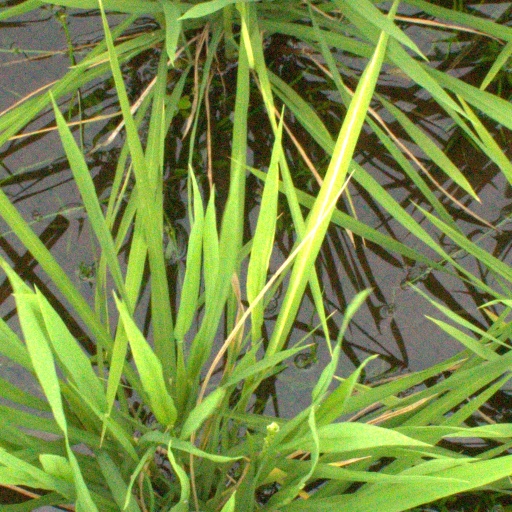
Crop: rice